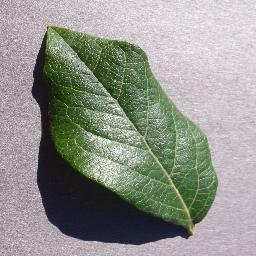
Label: Blueberry___healthy